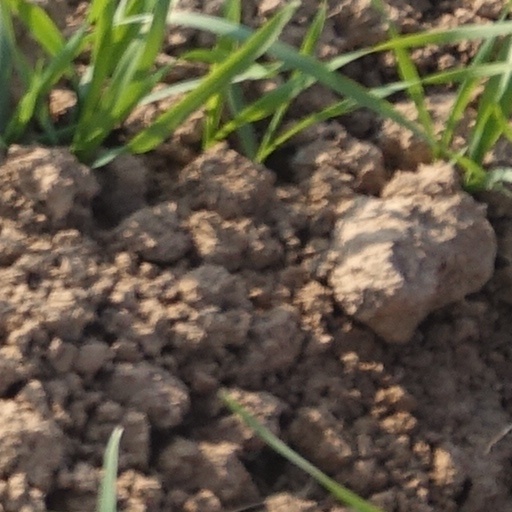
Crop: wheat